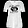
Label: T - shirt / top